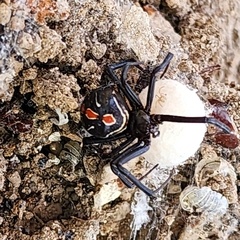
Species: Lactrodectus_hesperus